Harald Schultz-Hencke

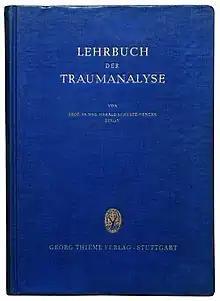
"Lehrbuch der Traumanalyse", 1949

Harald Julius Alfred Carl-Ludwig Schultz-Hencke (18 August 1892, Berlin – 23 May 1953, Berlin) was a German psychiatrist and psychotherapist. After an initial introduction to psychoanalysis, with Sandor Rado as psychoanalyst, he was excluded from the German Society of Psychoanalysis because of, among other things, his divergent views on sexuality.